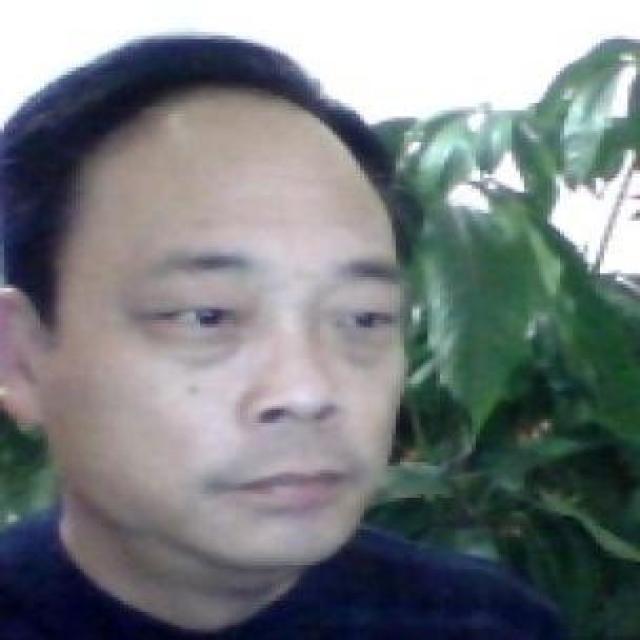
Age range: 45-64